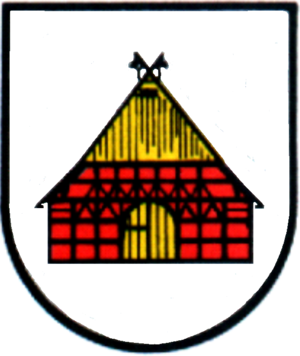
Bothel est une municipalité allemande du land de Basse-Saxe et l'arrondissement de Rotenburg. En 2014, elle comptait 2 415 hab.